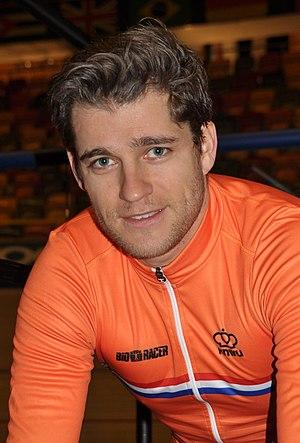
Theo Bos, né le 22 août 1983 à Hierden, est un coureur cycliste néerlandais. Spécialisé dans le cyclisme sur piste jusqu'en 2008, il a été champion du monde du kilomètre en 2005, de la vitesse en 2004, 2006 et 2007, et du keirin en 2006. Il a été élu en 2006 sportif néerlandais de l'année. De 2009 à 2015, il se consacre au cyclisme sur route. En 2016, il se consacre à nouveau à la piste dans le but de se qualifier pour les Jeux olympiques.